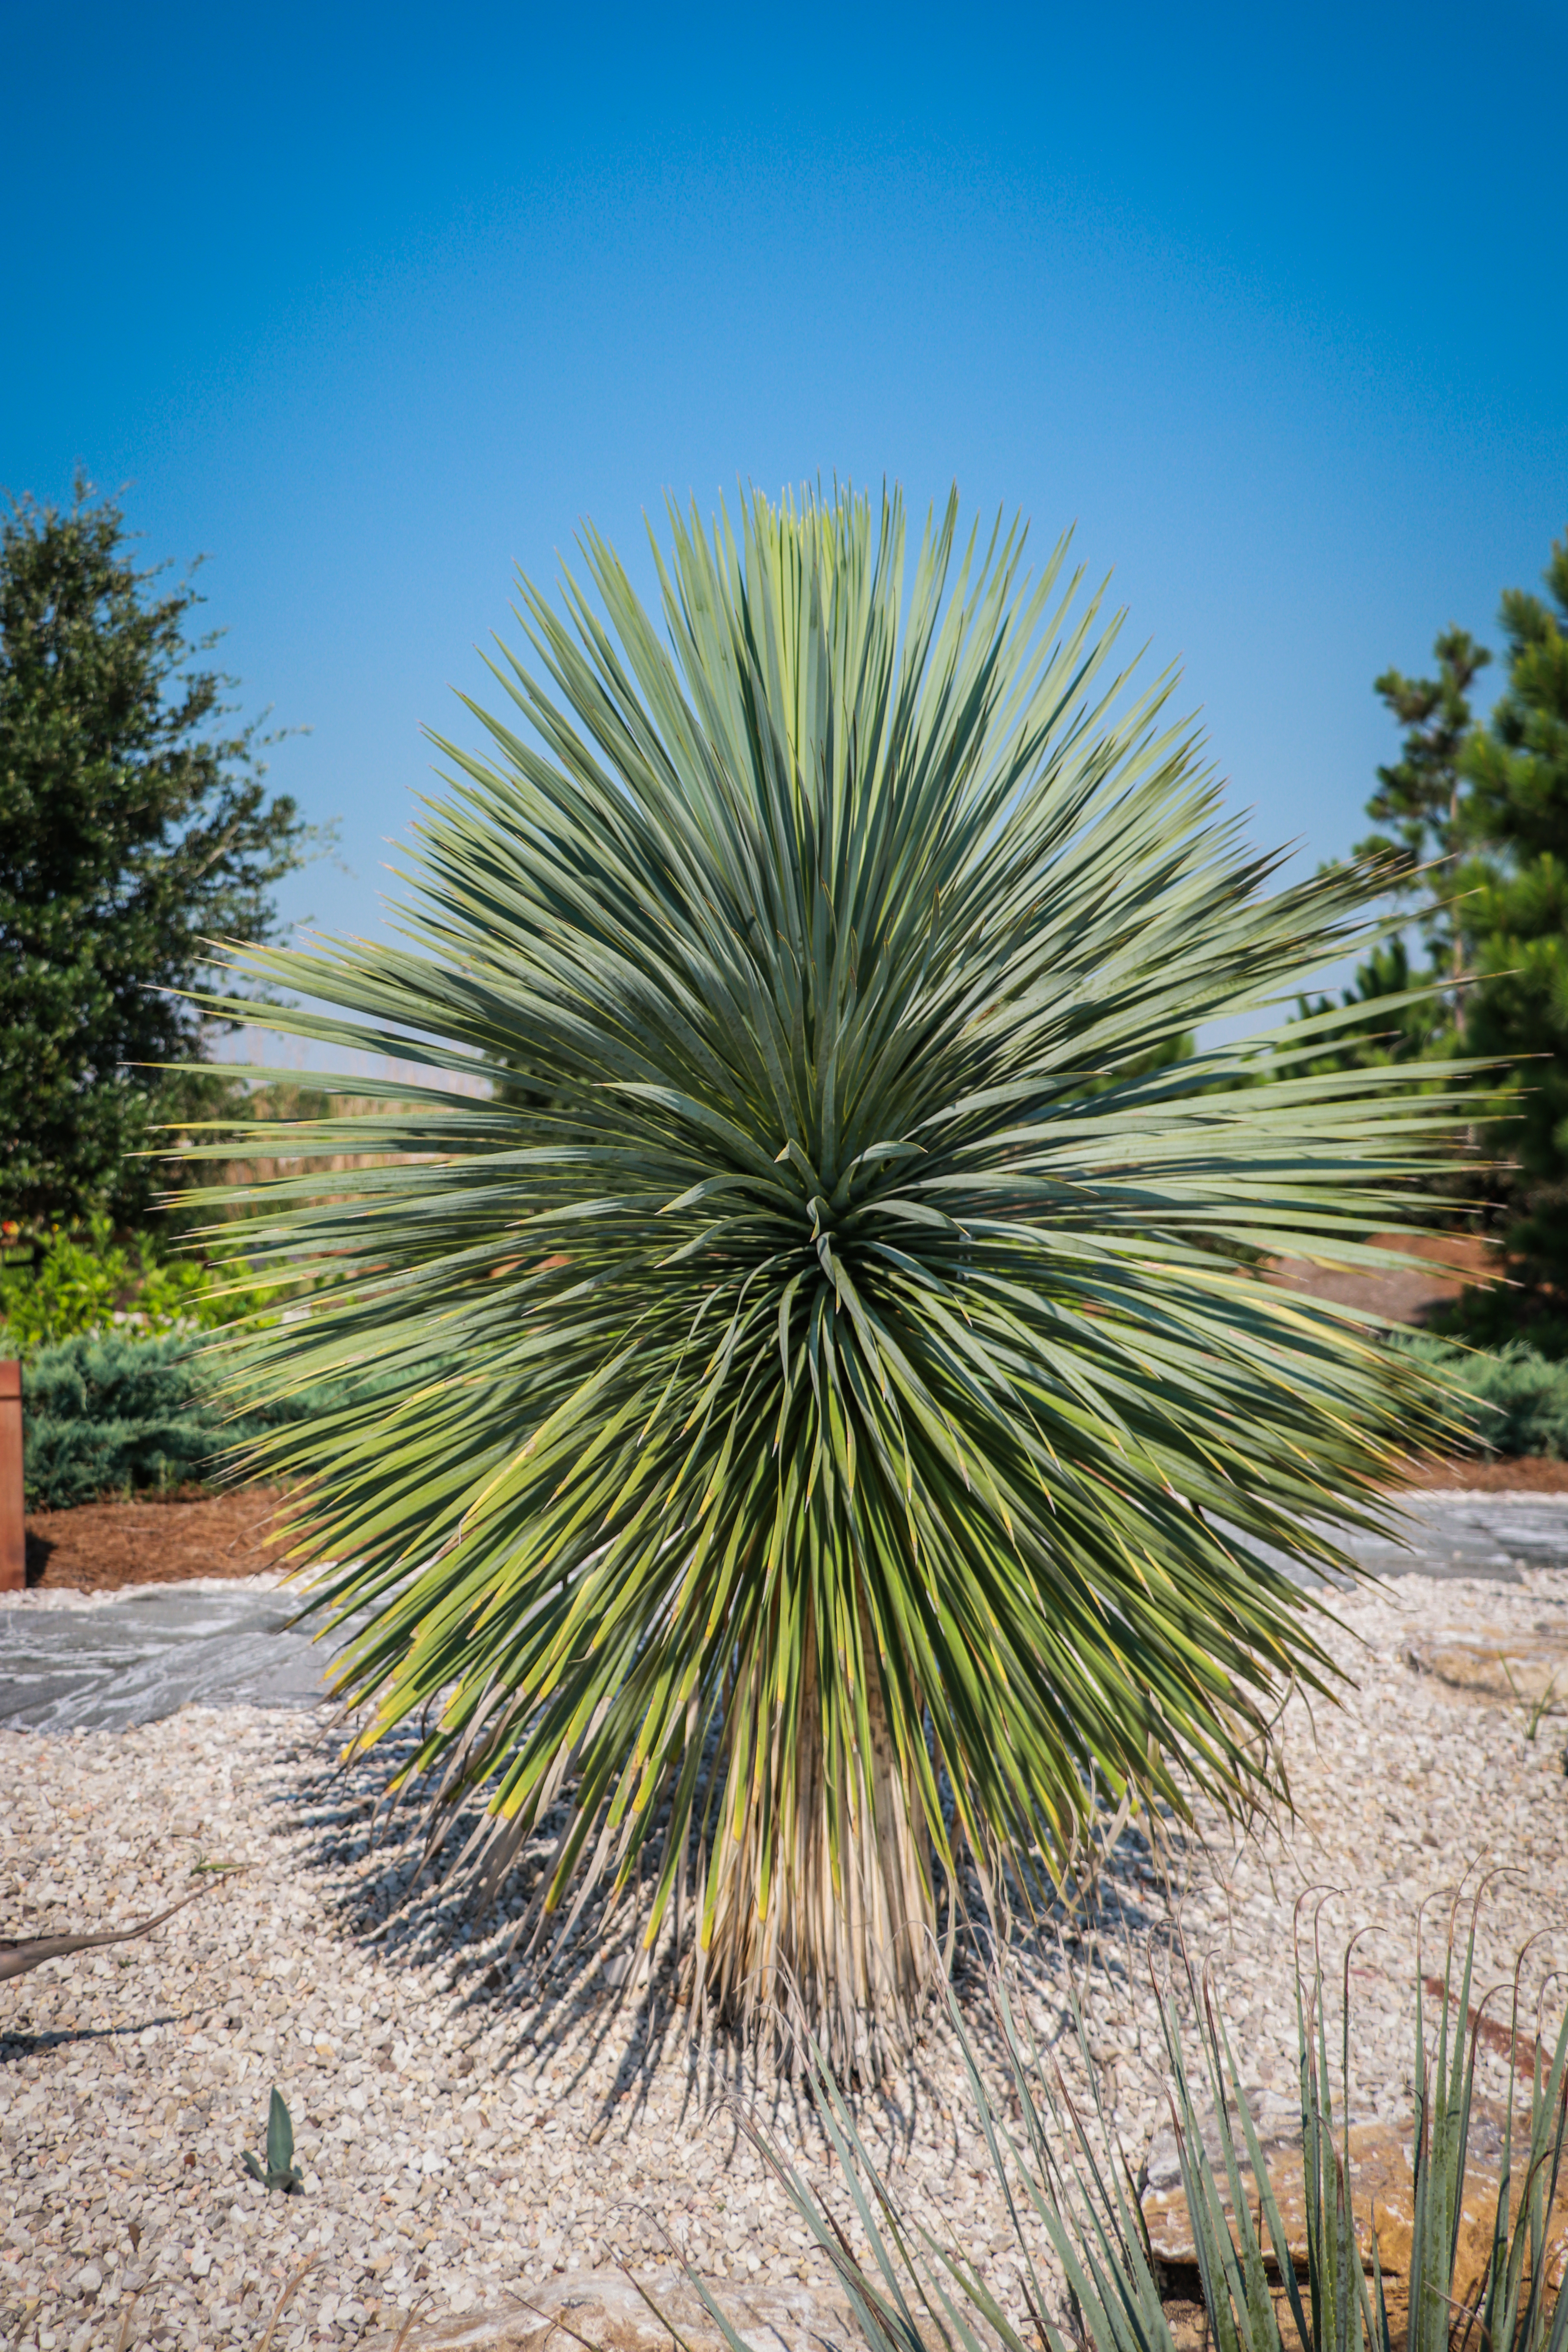
cactus, outdoors, garden, green, plant, sky, plant community, tree, natural landscape, terrestrial plant, vegetation, arecales, grass, landscape, groundcover, shrub, perennial plant, flowering plant, art, electric blue, conifer, shrubland, rock, palm tree, symmetry, subshrub, pine, pine family, aeolian landform, agave azul